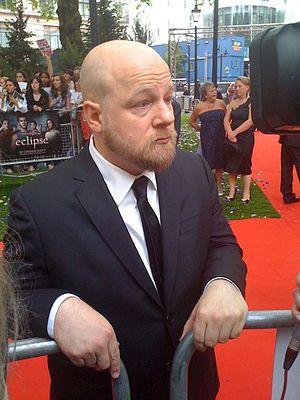
David A. Slade est un réalisateur britannique.